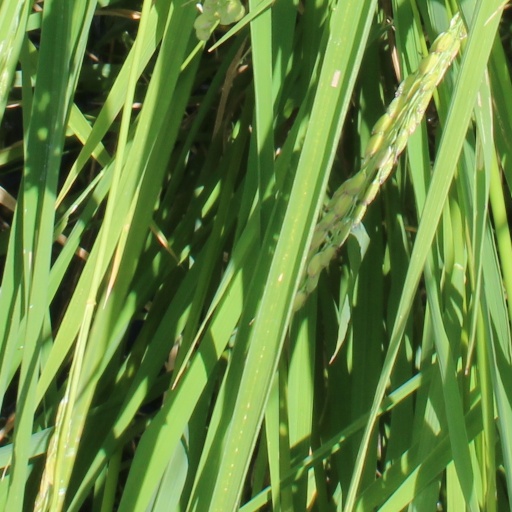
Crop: rice